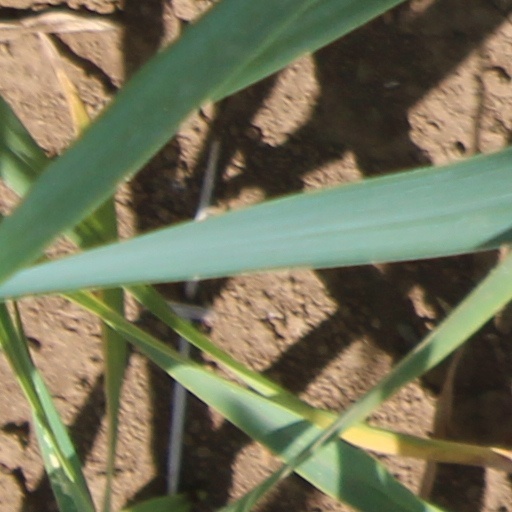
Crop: wheat